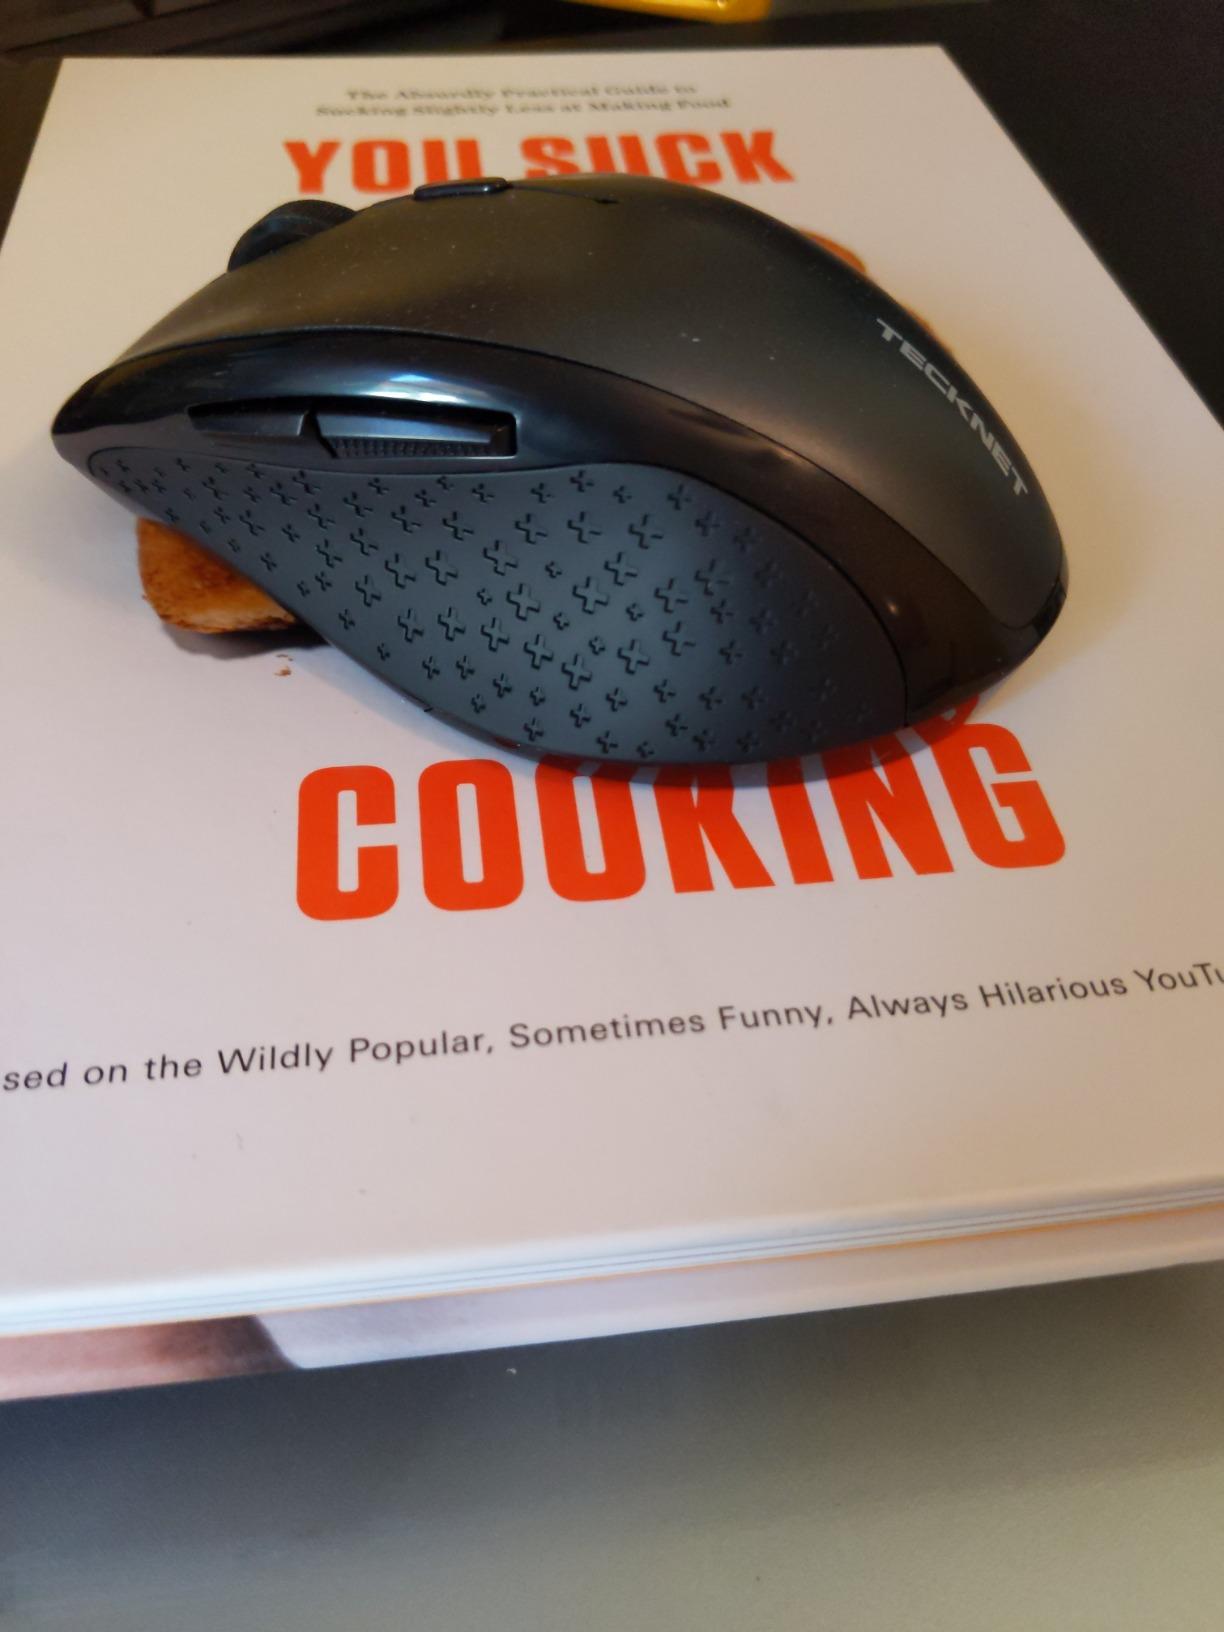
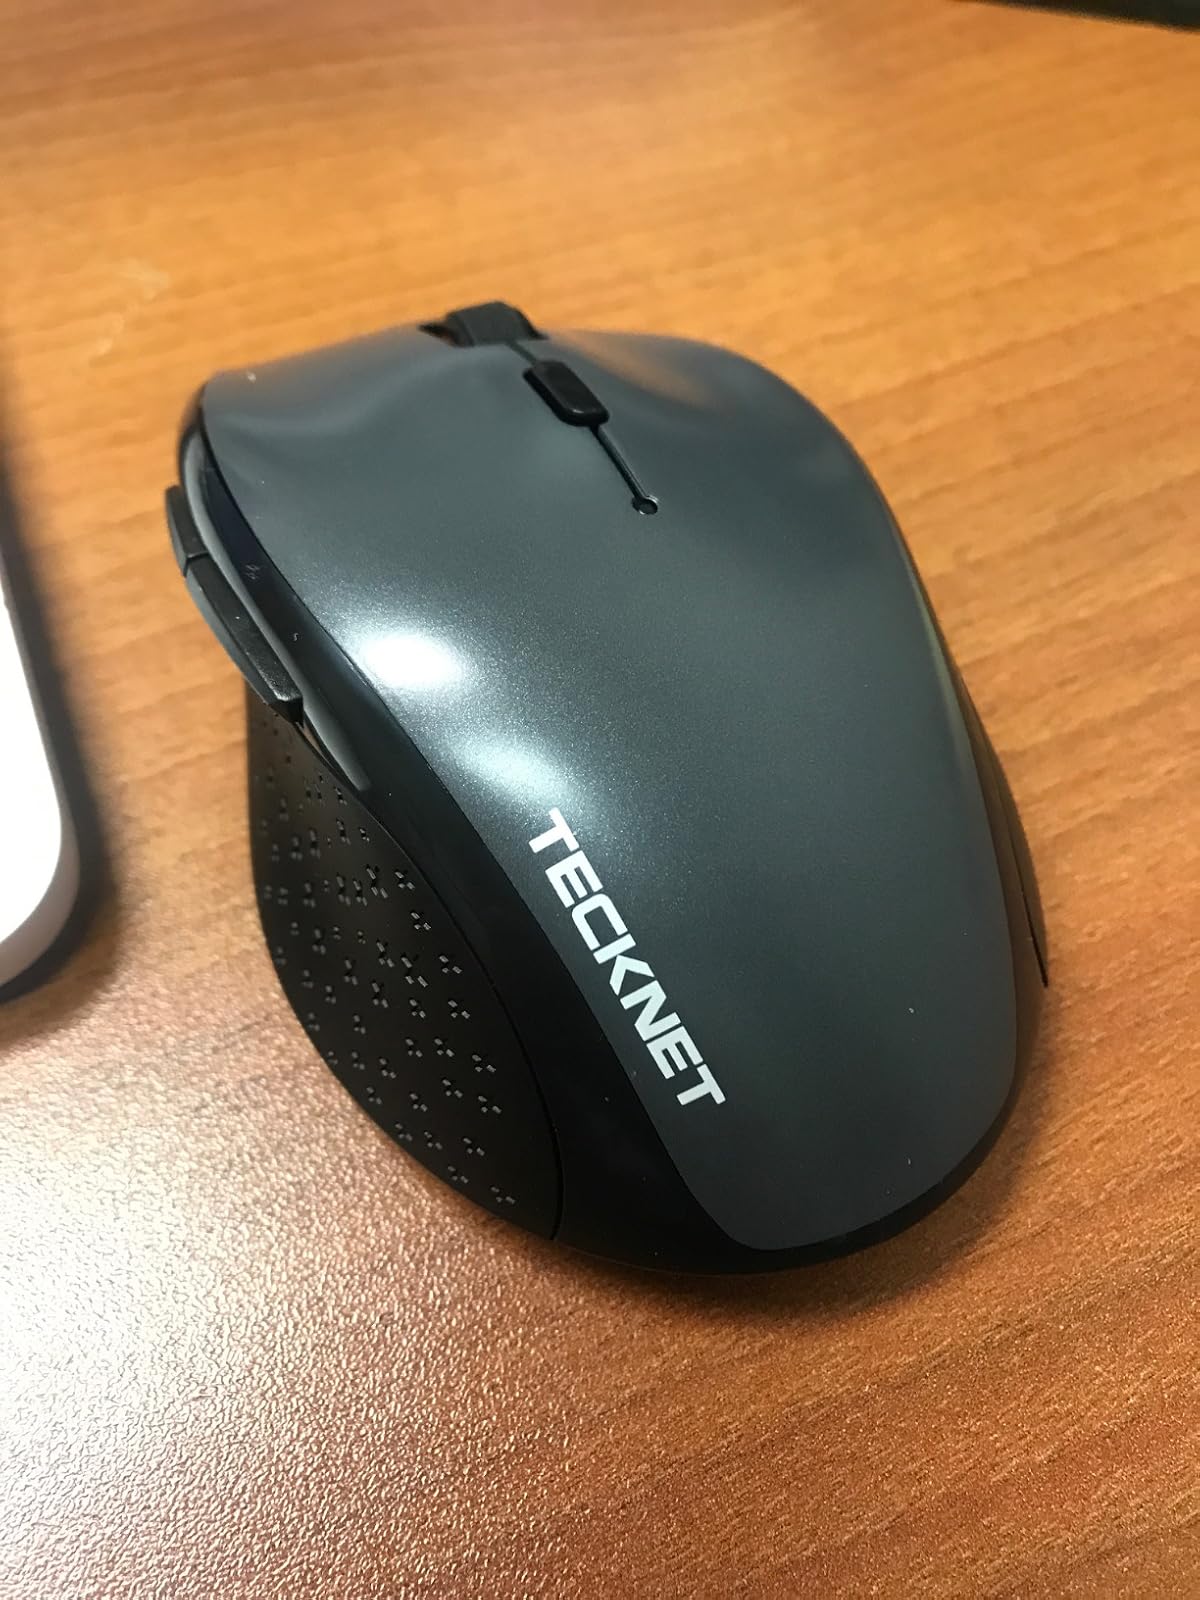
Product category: mouse
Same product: yes